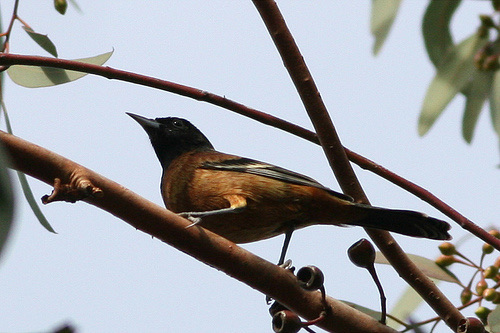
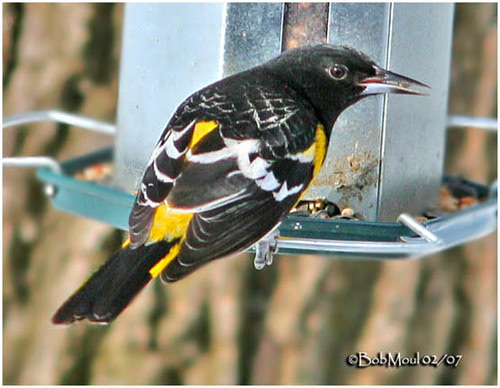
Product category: misc
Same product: yes